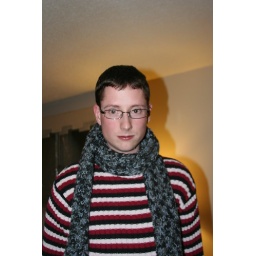
he looks better in this shirt then the girl who gave it to him.. XD